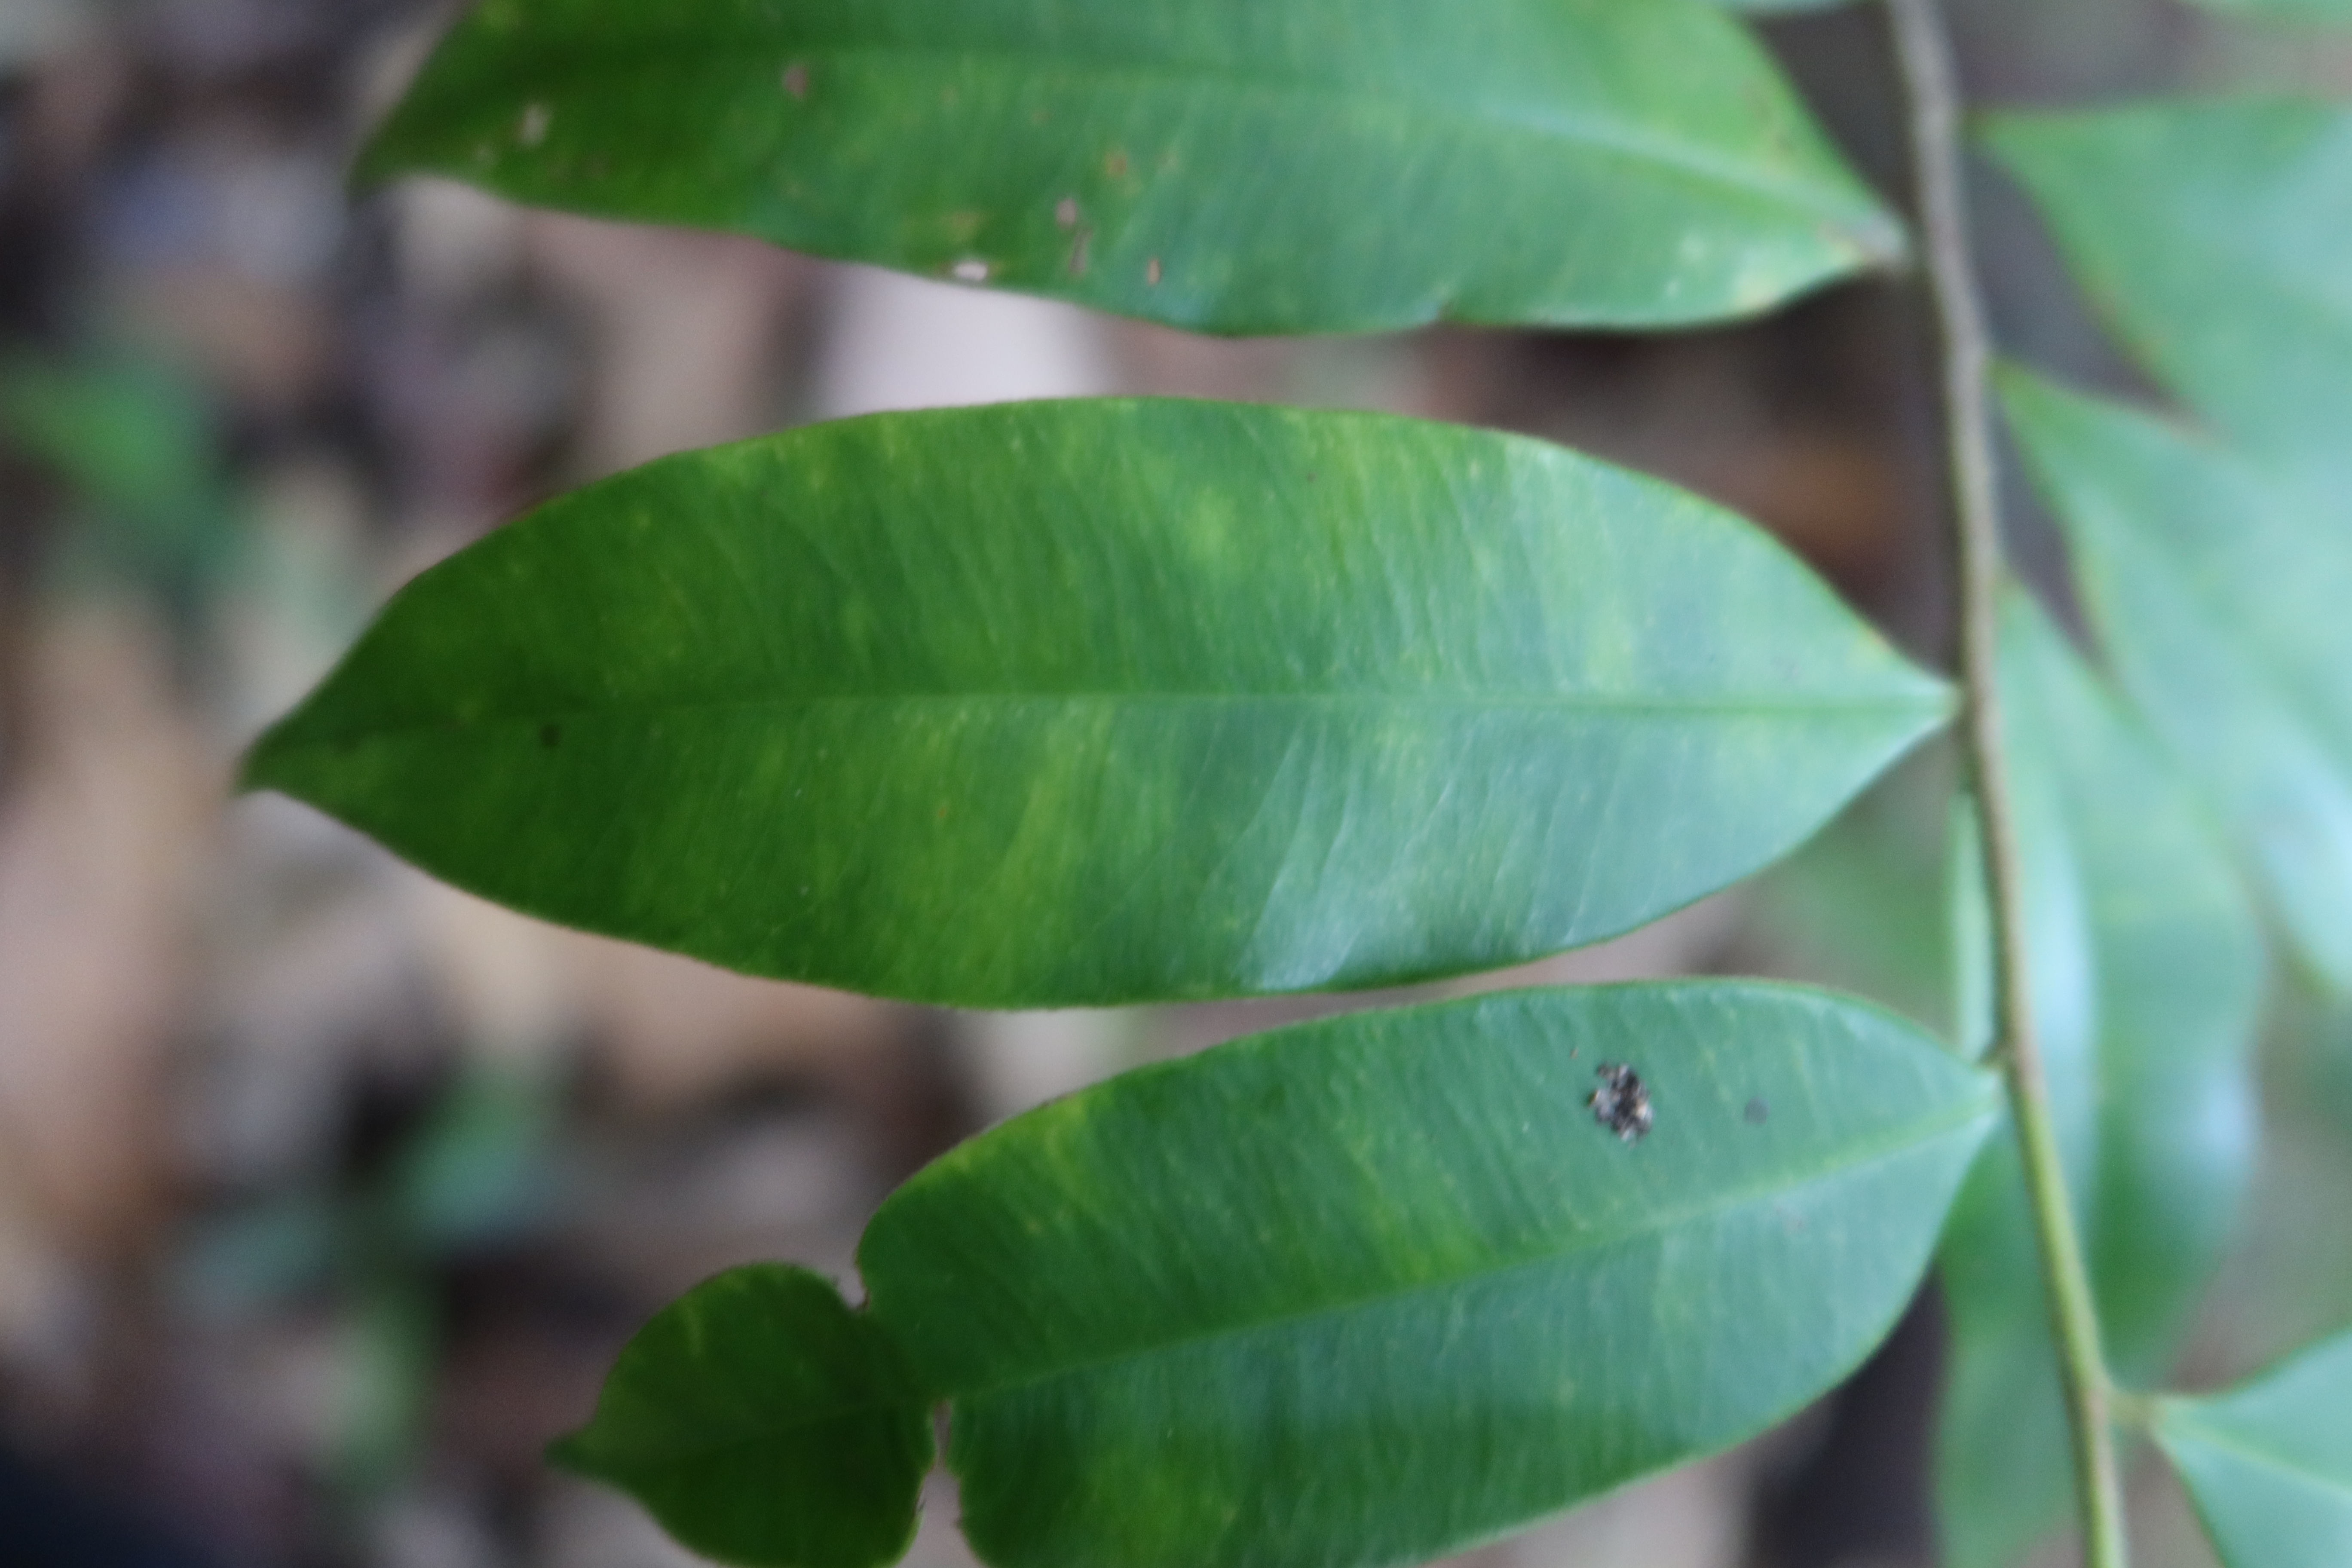
Label: Downy mildew